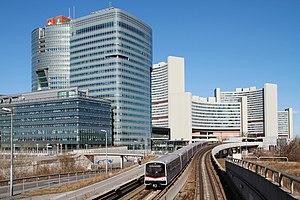
Autriche, Vienne, Vienna International Centre